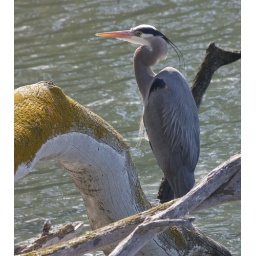
one of the most beautiful birds seen very often in on the central coast of california -- how lucky we are!